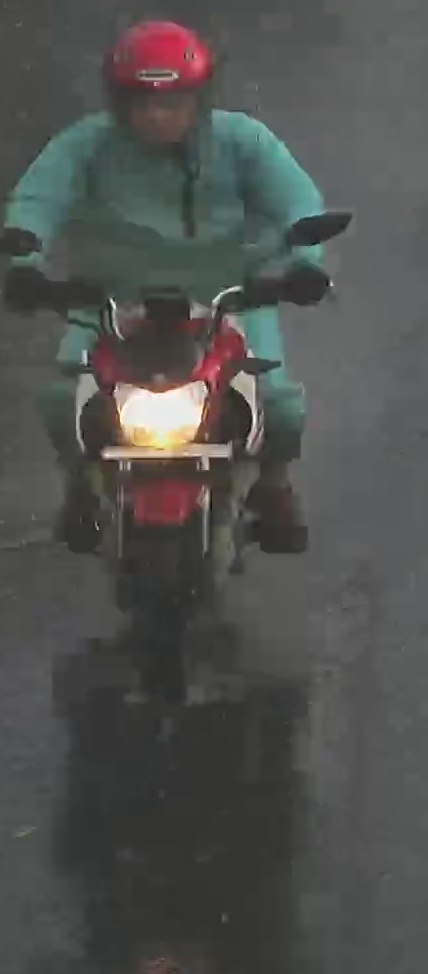
person-with-helmet: 1
person-without-helmet: 0